Three-dimensional integrated circuit

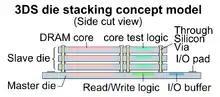
One master die and three slave dies

The digital electronics market requires a higher density semiconductor memory chip to cater to recently released CPU components, and the multiple die stacking technique has been suggested as a solution to this problem. JEDEC disclosed the upcoming DRAM technology includes the "3D SiC" die stacking plan at "Server Memory Forum", November 1–2, 2011, Santa Clara, CA. In August 2014, Samsung Electronics started producing 64GB SDRAM modules for servers based on emerging DDR4 (double-data rate 4) memory using 3D TSV package technology. Newer proposed standards for 3D stacked DRAM include Wide I/O, Wide I/O 2, Hybrid Memory Cube, High Bandwidth Memory.